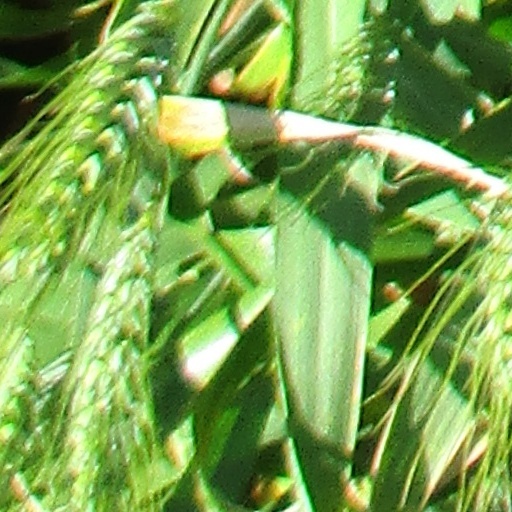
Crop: wheat